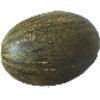
Label: Melon Piel de Sapo 1